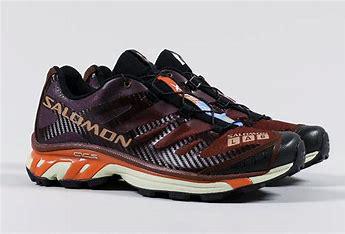
Brand: Salomon
Model: XT